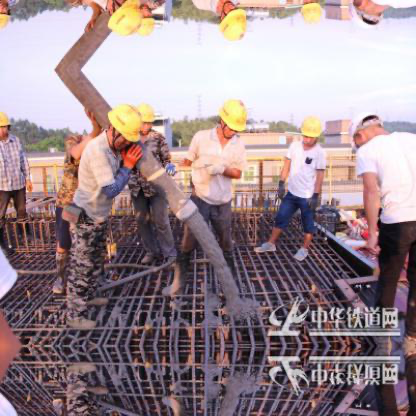
Objects in the image:
label: helmet
label: helmet
label: helmet
label: helmet
label: helmet
label: helmet
label: helmet
label: helmet
label: helmet
label: helmet
label: helmet
label: helmet